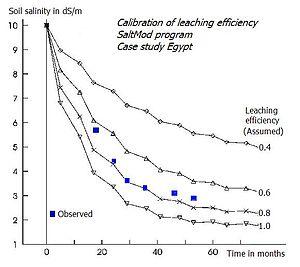
Le contrôle de la salinité permet de préserver le potentiel d'un sol, essentiellement en vue de son exploitation agricole. De façon préventive, il permet de limiter la dégradation par excès de phosphates et de restaurer des sols déjà saturés en engrais. On parle aussi d'amélioration, de remédiation ou de récupération des sols.